Cameron Norrie

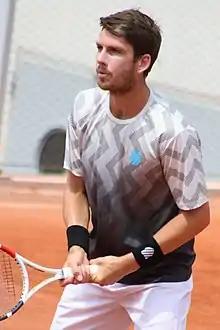
Norrie at the 2021 French Open

In the opening round of the 2020 US Open, Norrie upset the ninth seed Diego Schwartzman in a five set marathon. He then defeated Federico Coria before falling in the third round to Alejandro Davidovich Fokina.